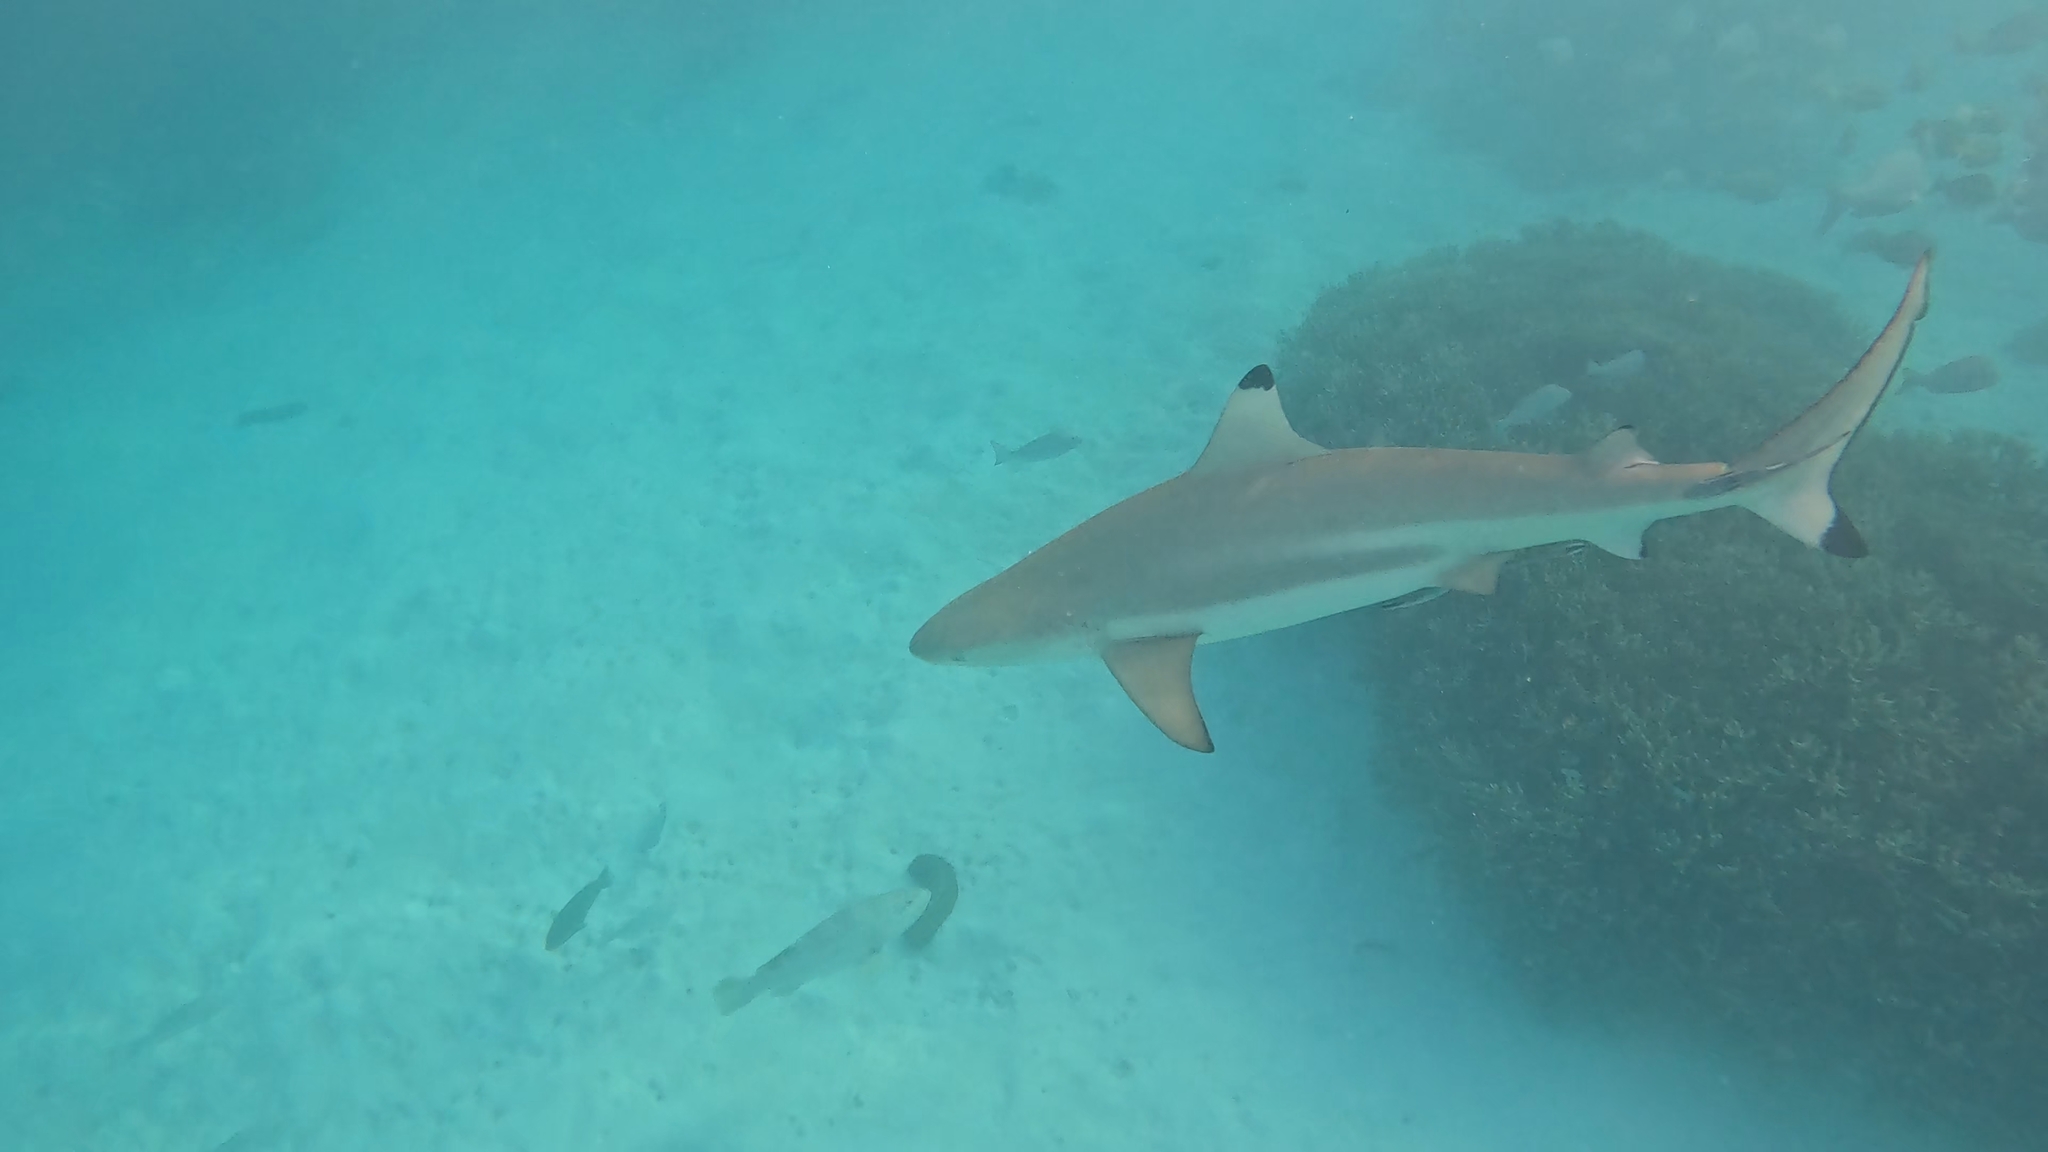
Carcharhinus melanopterus (Blacktip Reef Shark)